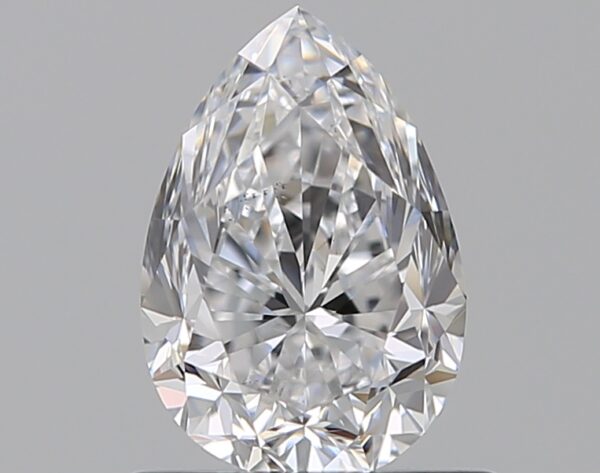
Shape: pear
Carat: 0.7
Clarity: VS2
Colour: D
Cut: GD
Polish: EX
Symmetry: VG
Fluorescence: N
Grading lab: GIA
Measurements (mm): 6.87 x 4.7 x 3.28